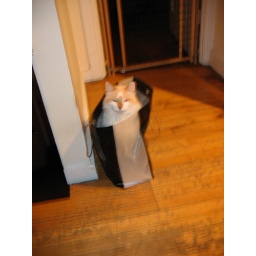
A cat in a bag